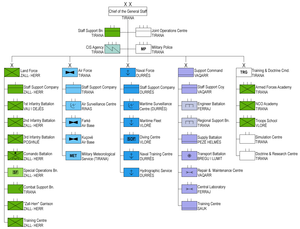
Les Forces armées albanaises sont les forces armées la république d'Albanie créées à la suite de l'indépendance du pays en 1912. Aujourd'hui, elles sont composées d'un état-major, d'un commandement conjoint des forces, d'un commandement et d'un commandement albanais pour l'entraînement et la stratégie.